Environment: real
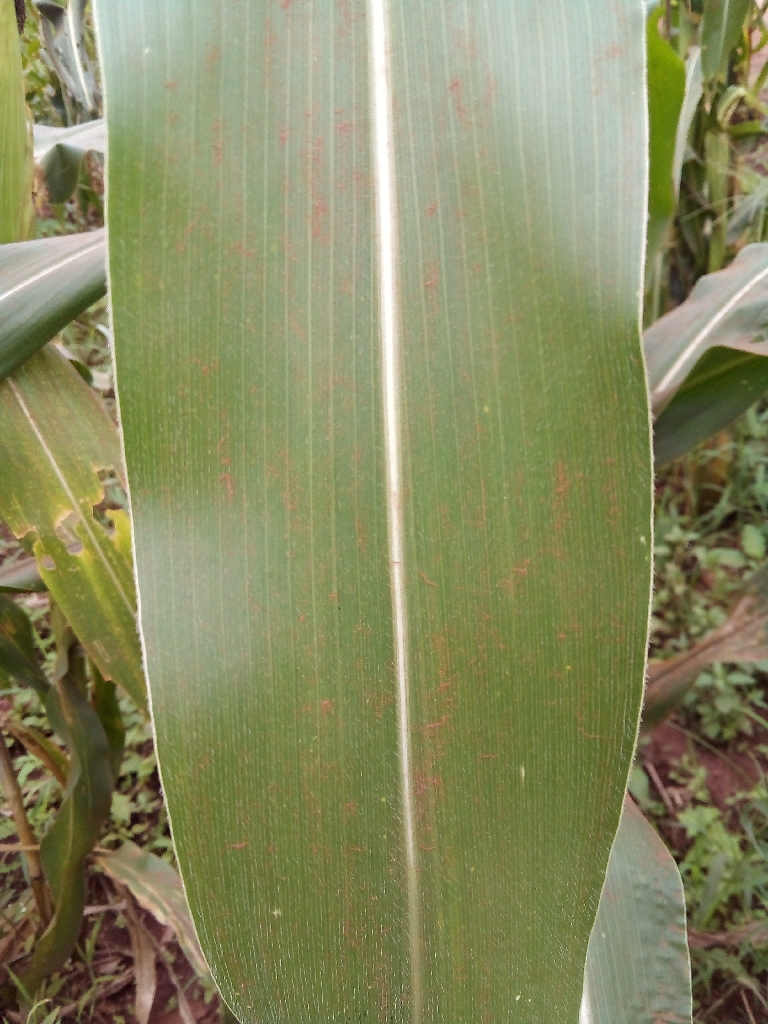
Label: healthy